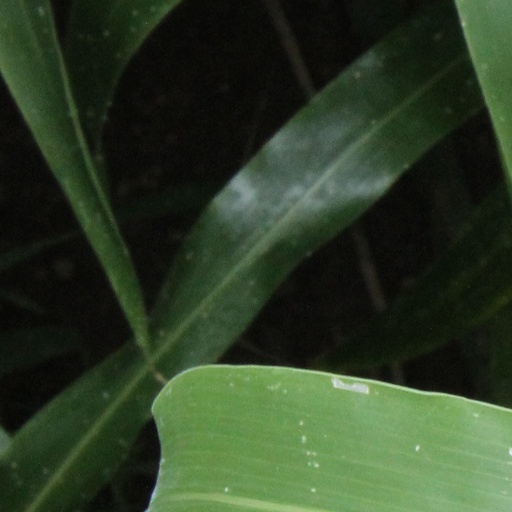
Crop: sorghum